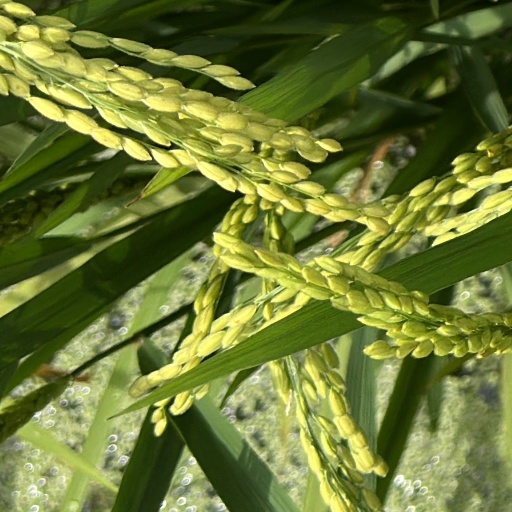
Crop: rice